Rex Sanders

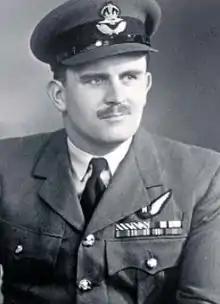
Rex Sanders

Wing Commander Rex Southern Sanders (14 December 1922 – 10 May 2017) was a Royal Air Force navigator who won a DFC for his service in the Second World War and an AFC for his part in secret photographic and radar reconnaissance missions over the Soviet Union in the 1950s in the Cold War.